1925–26 Prima Divisione

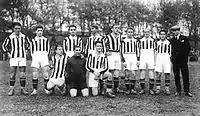
1925–26 Juventus team

The 1925-26 Prima Divisione was the twenty-sixth edition of the Italian Football Championship and the fifth and last season branded Prima Divisione (before its re-brand to Divisione Nazionale). This season was the third from which the Italian Football Champions' celebrations included adorning the team jerseys in the subsequent season with a Scudetto. The 1925–26 Prima Divisione was the second Italian Football Championship won by Juventus and their first in the scudetto era.